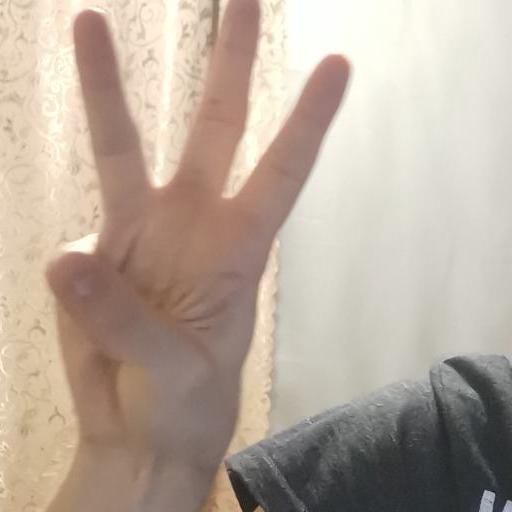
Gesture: three